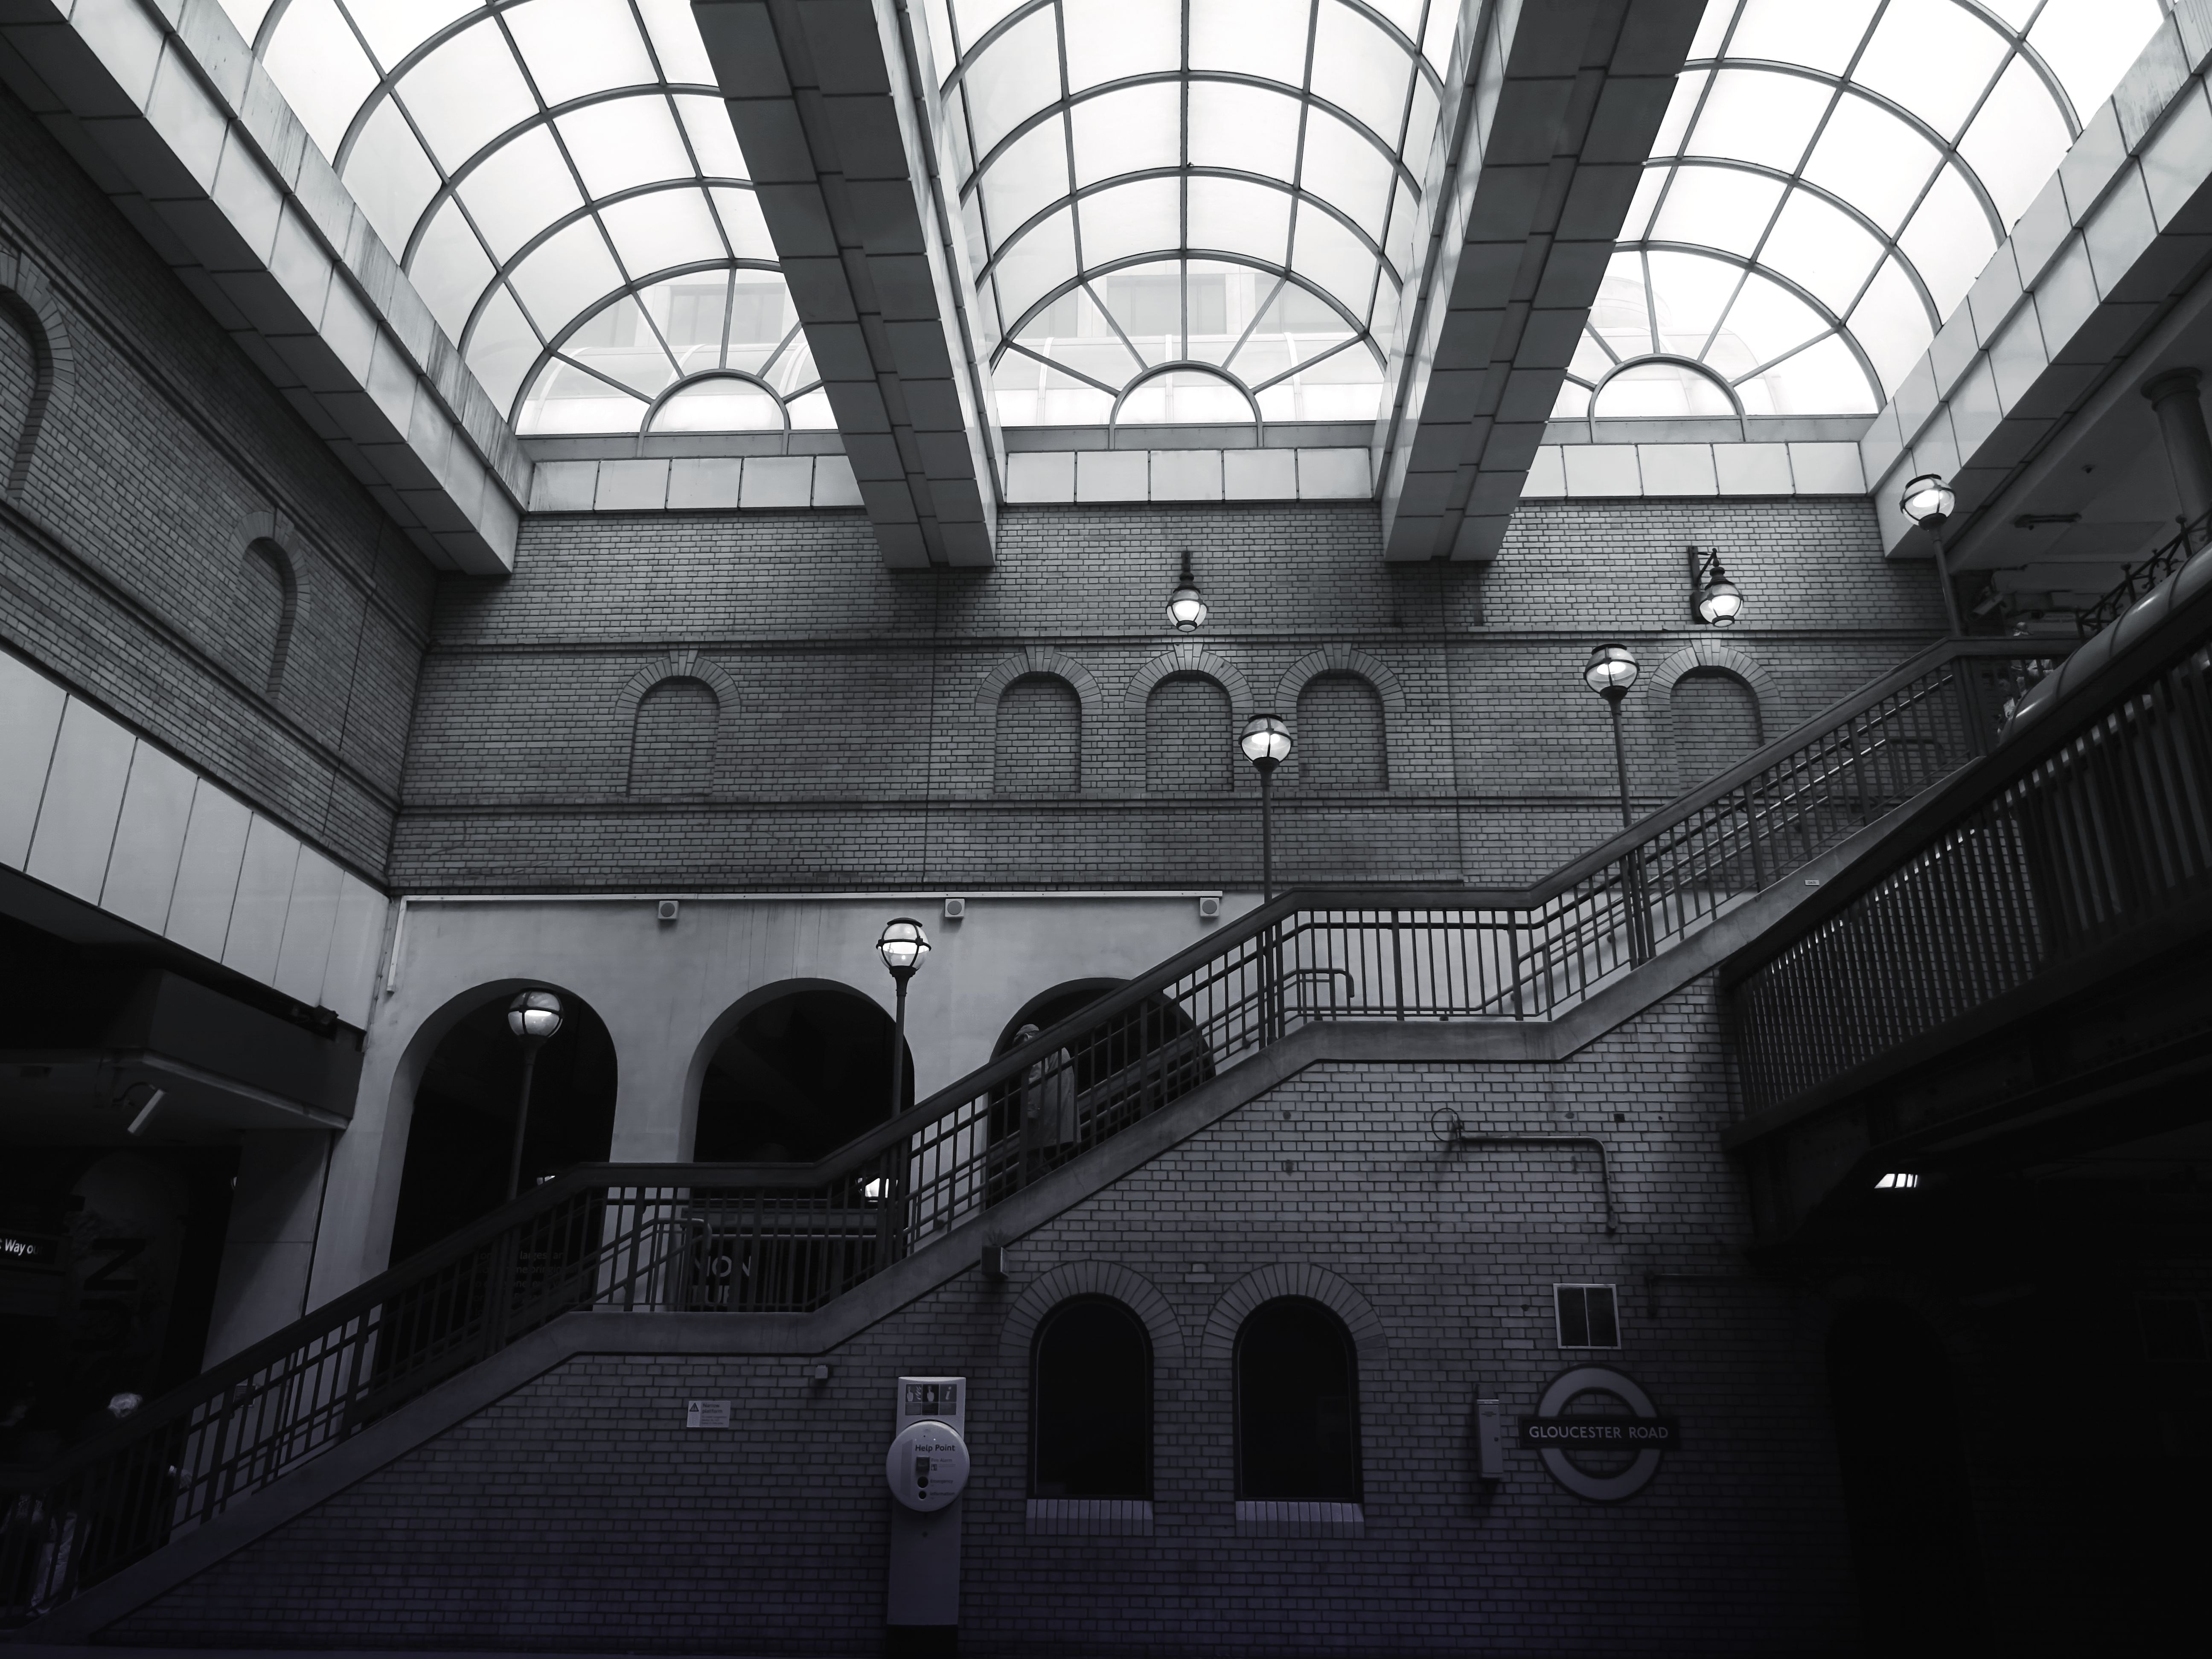
black, architecture, black and white, monochrome, daylighting, building, monochrome photography, ceiling, arch, window, photography, roof, city, symmetry, style, glass, house